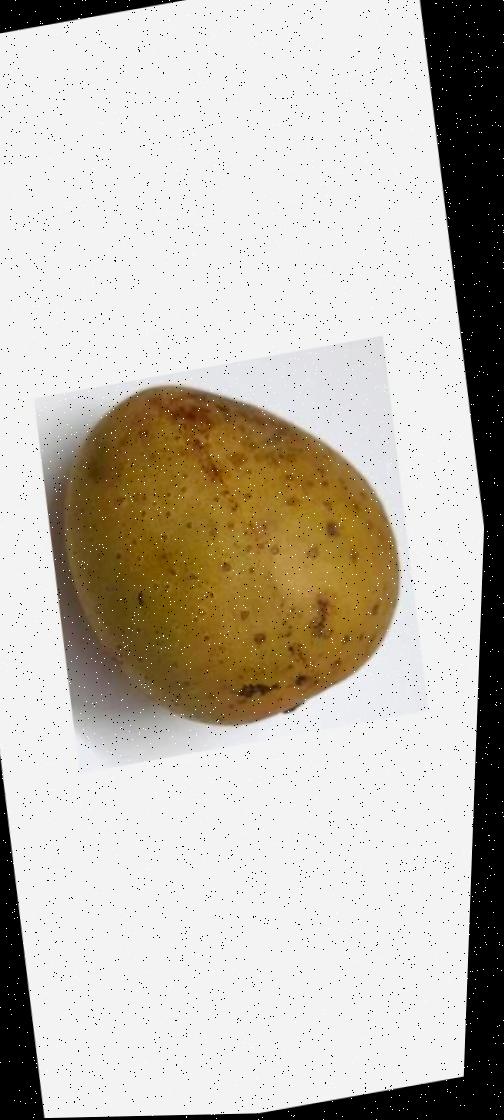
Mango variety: Gourmoti